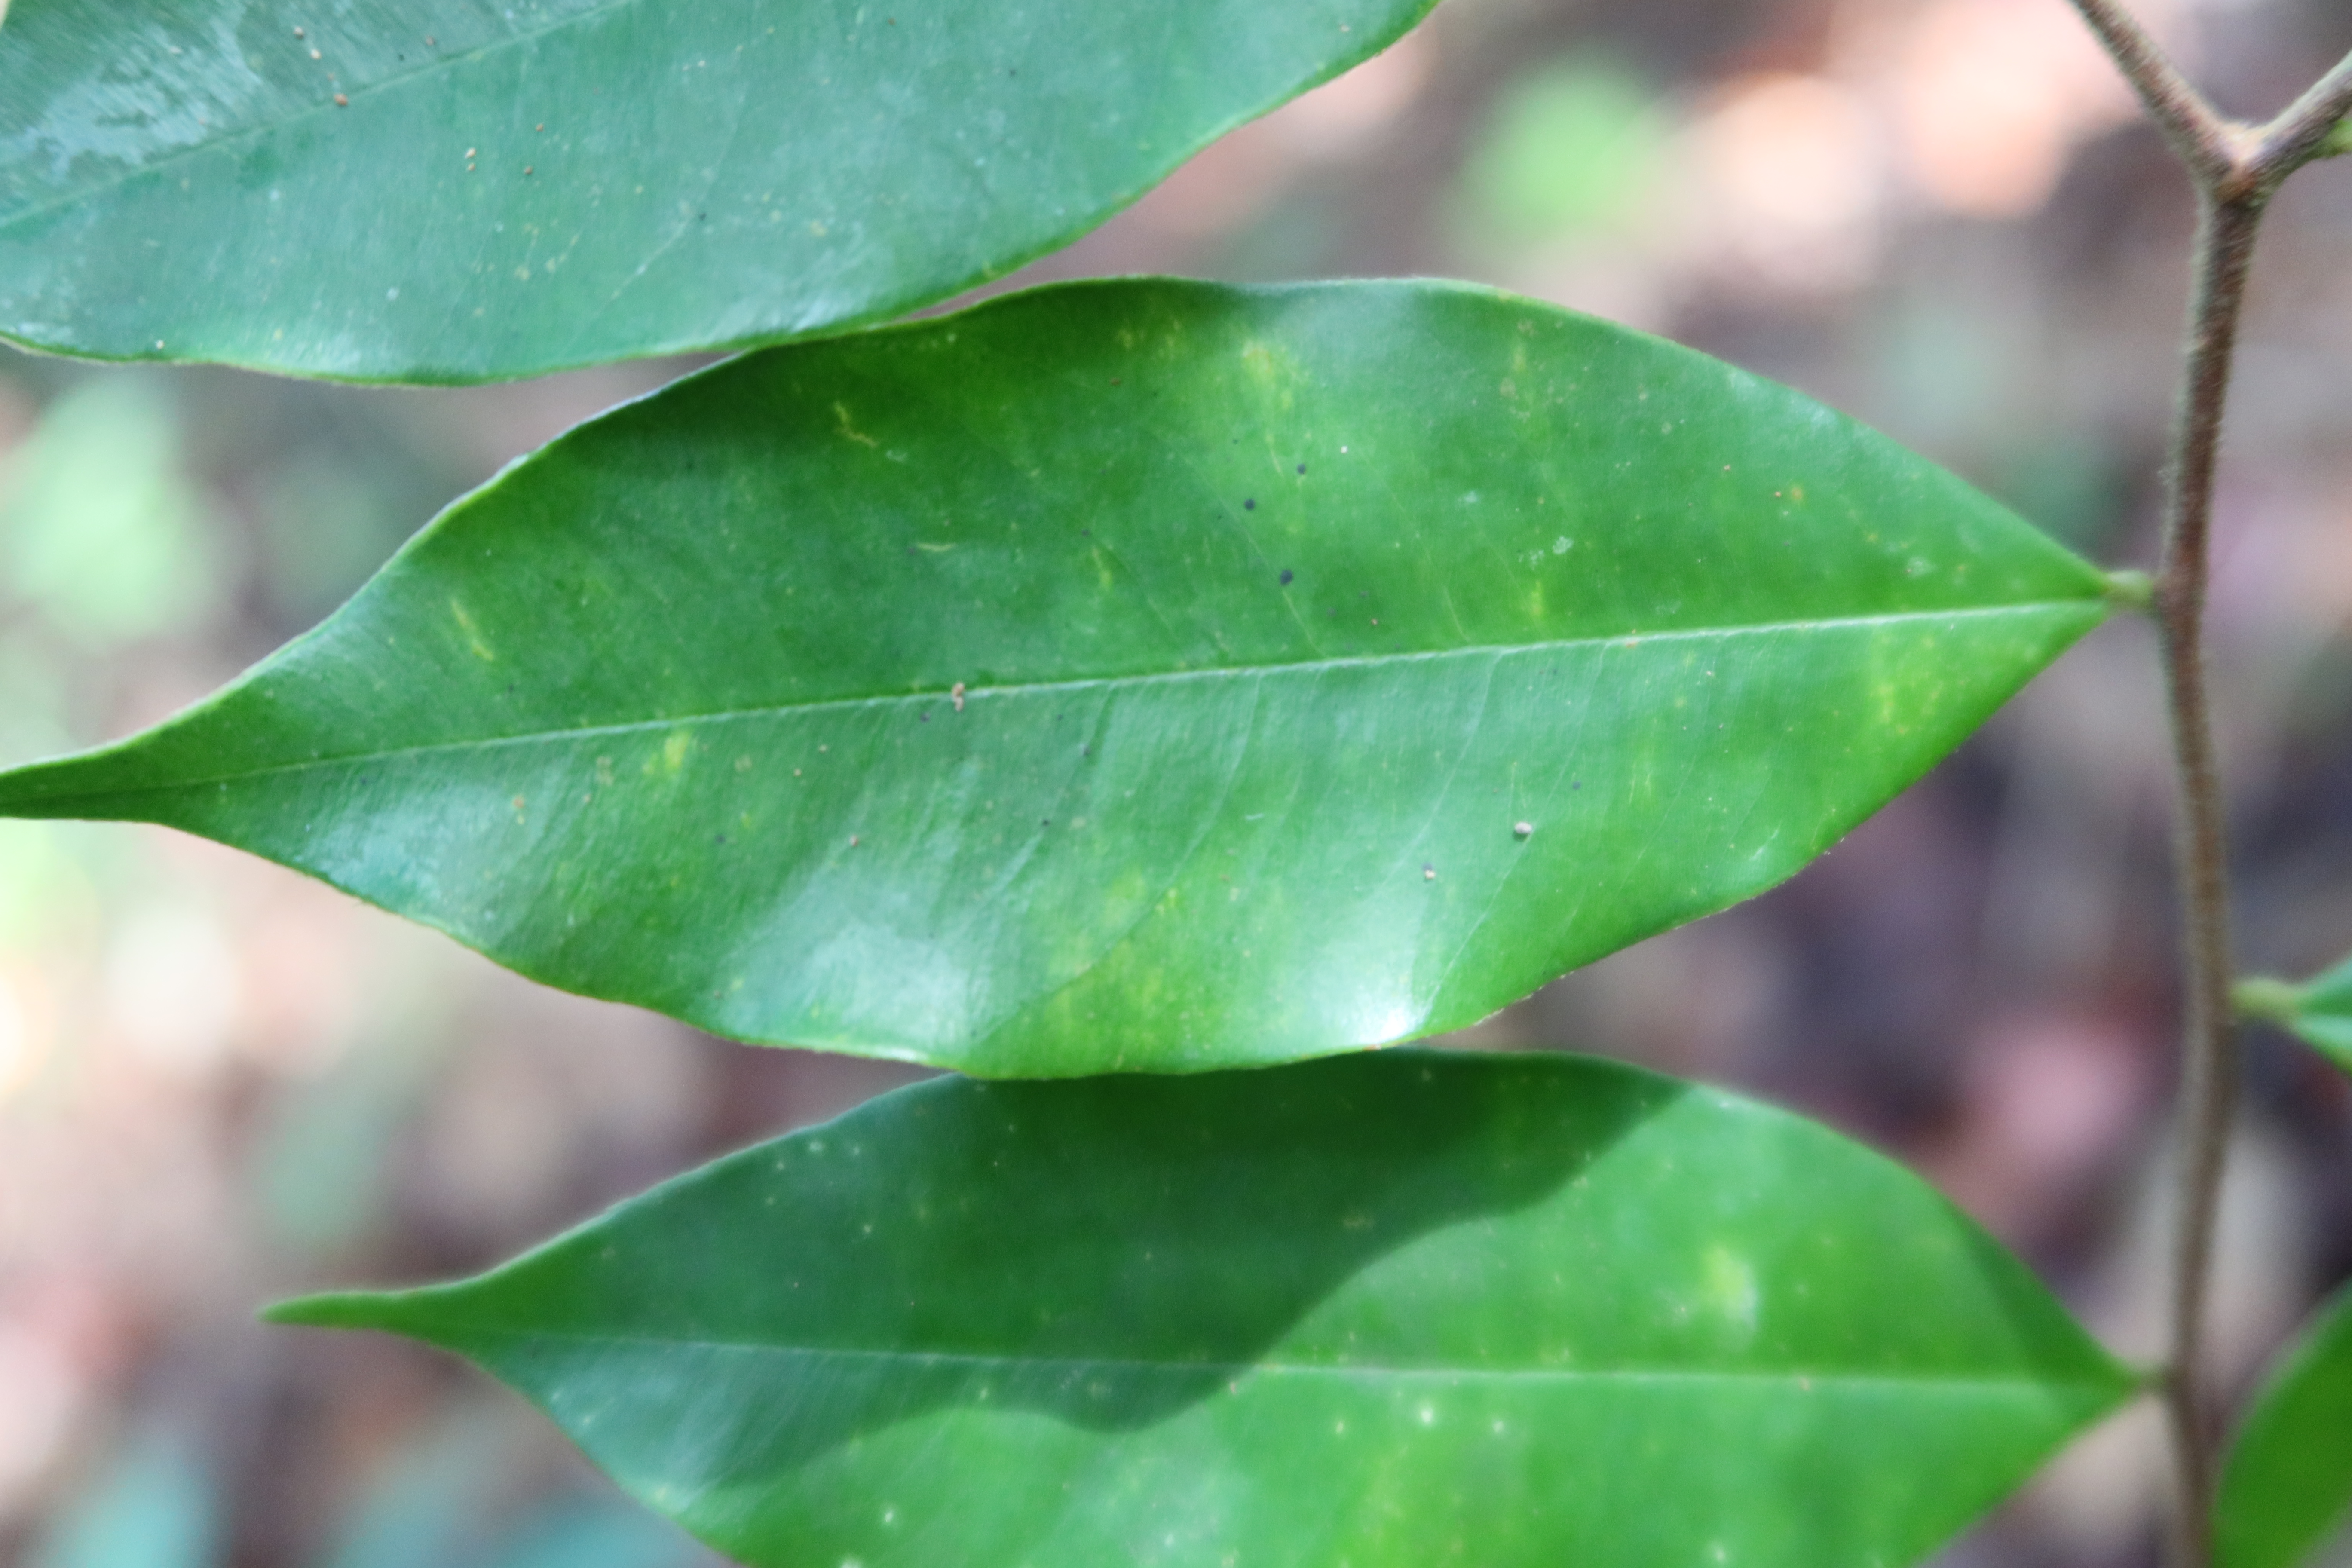
Label: Downy mildew